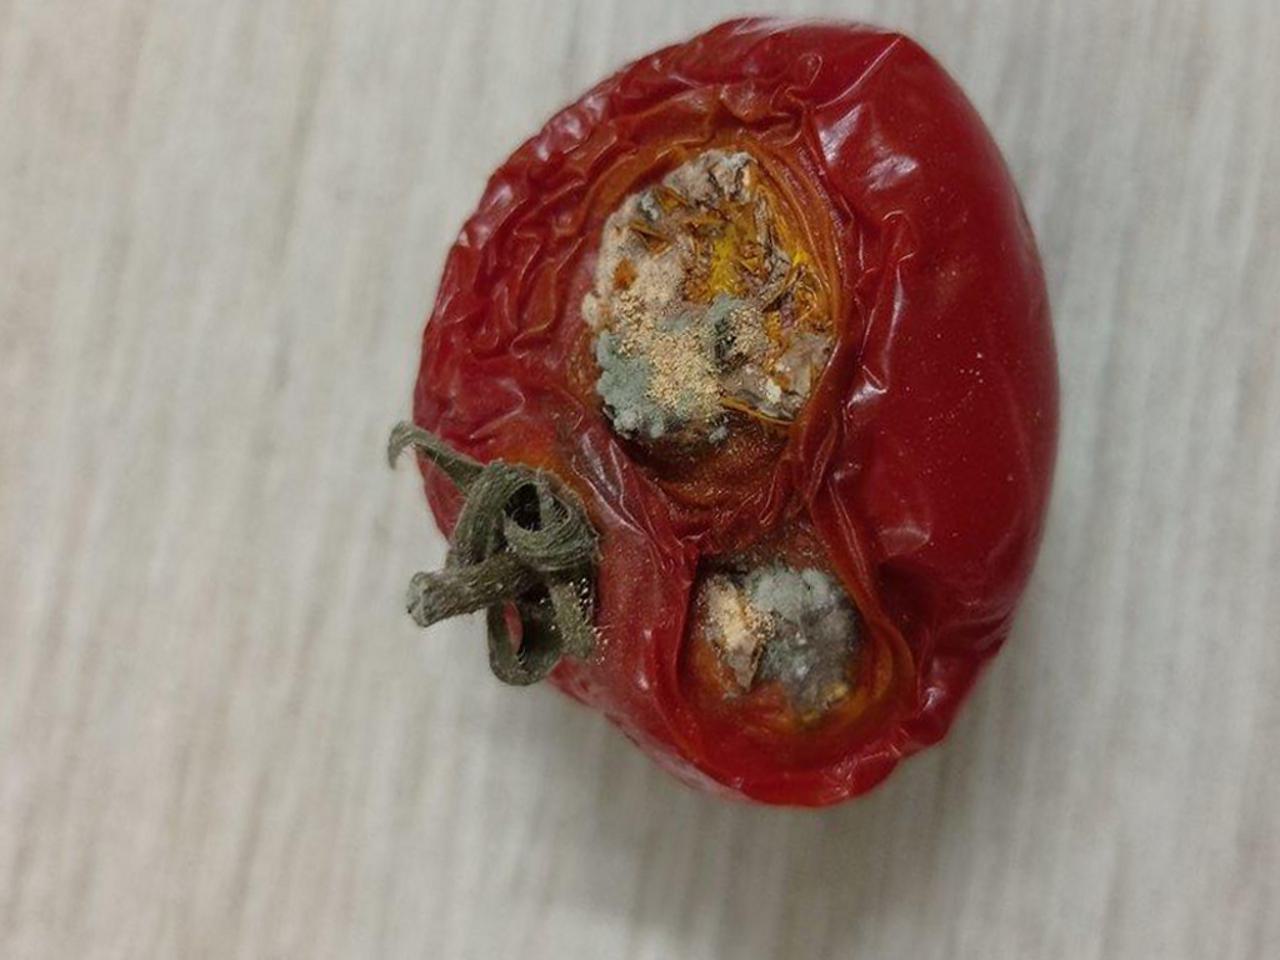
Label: Rotten